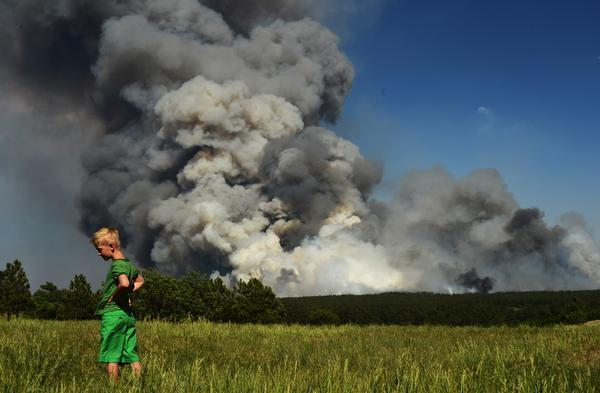
Fire: no
Smoke: yes